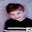
Label: boy